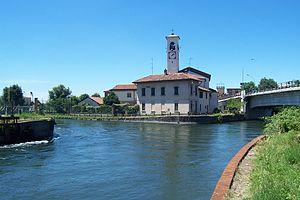
Le Naviglio di Bereguardo est un des canaux artificiels, destinés à la navigation interne qui ont été creusés entre le Moyen Âge et le XIXᵉ siècle dans le milanais.